976

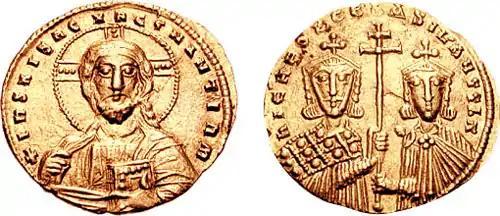
Basil II (right) and his step-father, Emperor Nikephoros II (r. 963–969).

Year 976 (CMLXXVI) was a leap year starting on Saturday of the Julian calendar.